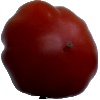
Label: Tomato Heart 1